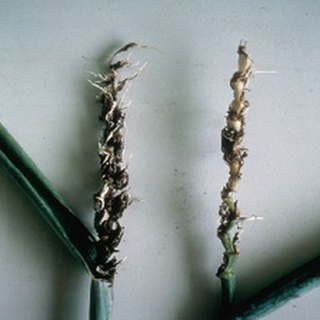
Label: wheat_smut